YurView California

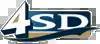
Former logo as 4SD, used from 1996 to 2017.

During the October 2007 wildfires that affected San Diego, 4SD carried ABC programs, including the network's news and primetime shows, in lieu of the market's ABC affiliate KGTV (channel 10) due to that station's breaking news coverage of the fires. Similarly on January 17, 2010, 4SD aired a college basketball game between the Connecticut Huskies and the Michigan Wolverines in place of CBS affiliate KFMB-TV (channel 8), which instead carried a local pregame show for the divisional playoff game between the New York Jets and the San Diego Chargers.